David McLean (footballer, born 1884)

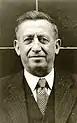

David McLean (3 February 1884 – 14 February 1951) was a Scottish footballer and manager. McLean played as a Winger.